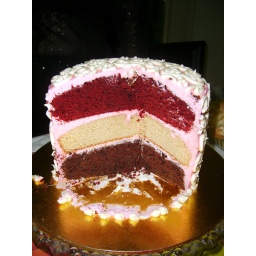
Three stacked cake Chocolate Zucchini, Caramel Mudcake and Red Velvet Cake. Filled and covered in pink and white buttercream.